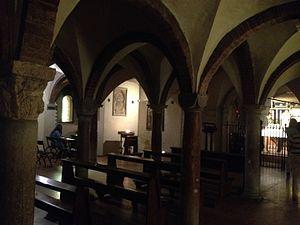
Crypte sous le chœur de l'église du Crucifix
La basilique Santo Stefano Saint-Étienne de Bologne, élevée à son origine hors les murs de la ville romaine de Bononia, à la croisée de la via Æmilia et de la via Flaminia minore - aujourd’hui en plein centre-ville, sur la place éponyme - consiste en un ensemble d’églises adossées l’une à l’autre, de chapelles, de cloître, de cour, dont la construction s’est déroulée entre les IVᵉ et XIIIᵉ siècles.